Bolivia during the Falklands War

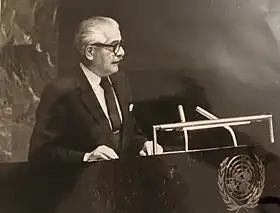
Photograph of the Bolivian lawyer and diplomat Gonzalo Romero Álvarez García (1916-1989) at the United Nations Organization who also held the position of foreign minister when the Malvinas War began during the government of Celso Torrelio Villa from 1981 to 1982.

It is in this way that, in order to avoid a possible trade embargo on the entire country, the lawyer and diplomat Gonzalo Romero Álvarez García, who at that time held the high position of Foreign Minister of Bolivia, decided to recommend that the Bolivian president not intervene in the war in favor of Argentina. but neither be against it but rather adopt a policy of neutrality in the face of the Malvinas conflict.